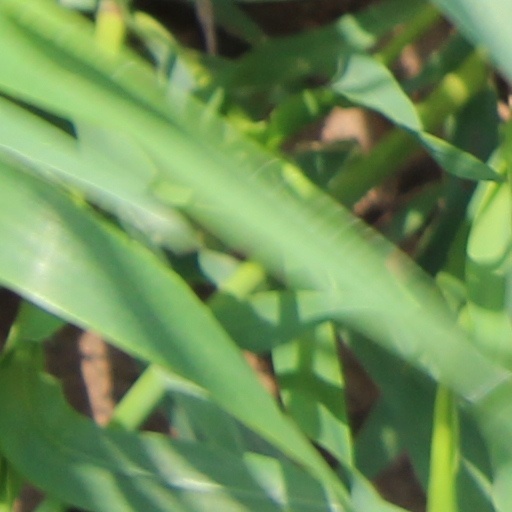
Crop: wheat